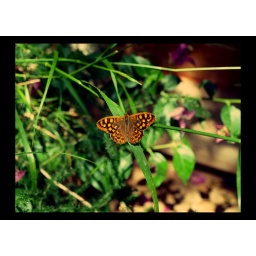
So don't fly too high in the sky butterfly